Water supply and sanitation in Uganda

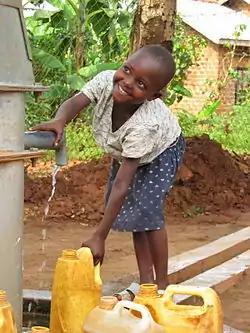
A Ugandan girl at a well

In 22 cities and large towns water supply and sewerage - where it exists - is provided by NWSC, a public utility working on a commercial basis. In 2007, it provided services to 1.8 million people out of 2.5 million in Kampala, Jinja/Lugazi, Entebbe, Tororo, Mbale, Lira, Gulu, Masaka, Mbarara, Kabale, Kasese and Fort Portal, Bushenyi/Ishaka, Soroti Arua, Masindi, Malaba, Iganga, Hoima, and Mubende. The smallest town served, Hoima, had a population of only 9,000. The NWSC operates under the MWE.